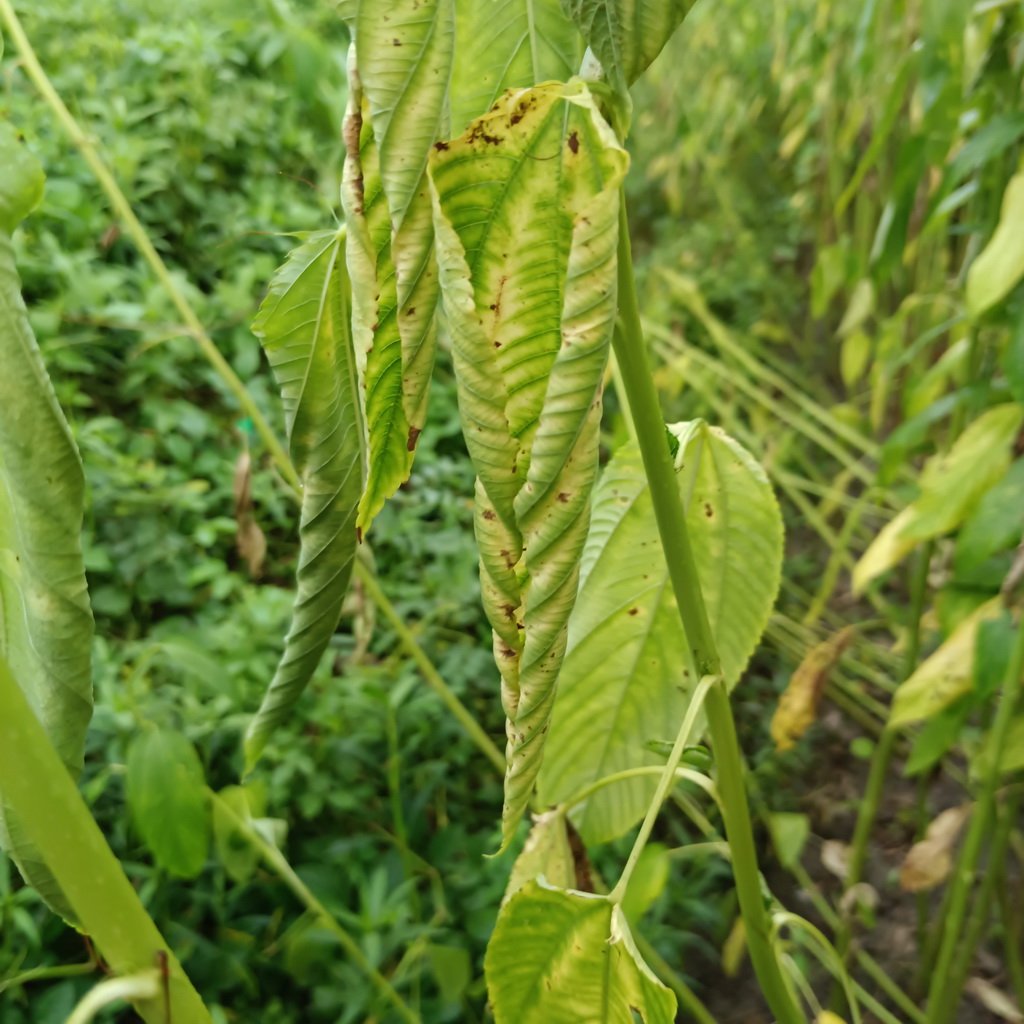
Label: Dieback